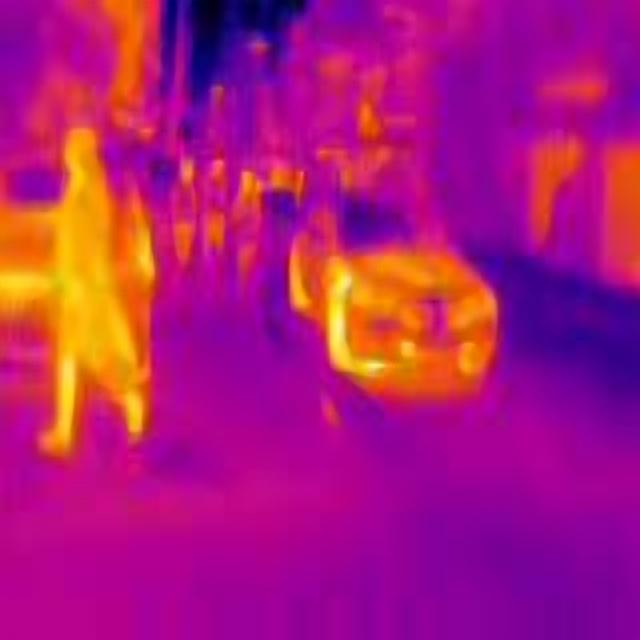
Detected objects:
label: person
label: person
label: person
label: person